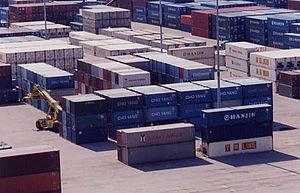
Morehead City est une ville portuaire de Caroline du Nord aux États-Unis. En l'an 2000, la population était de 7 691 habitants. Morehead City a célébré le 150ᵉ anniversaire de sa fondation le 5 mai 2007.